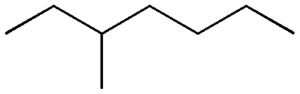
Le 3-méthylheptane est un hydrocarbure saturé de la famille des alcanes de formule C₈H₁₈. Il est un des dix-huit isomères de l'octane.